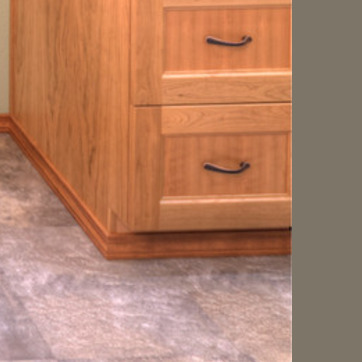
Material: wood